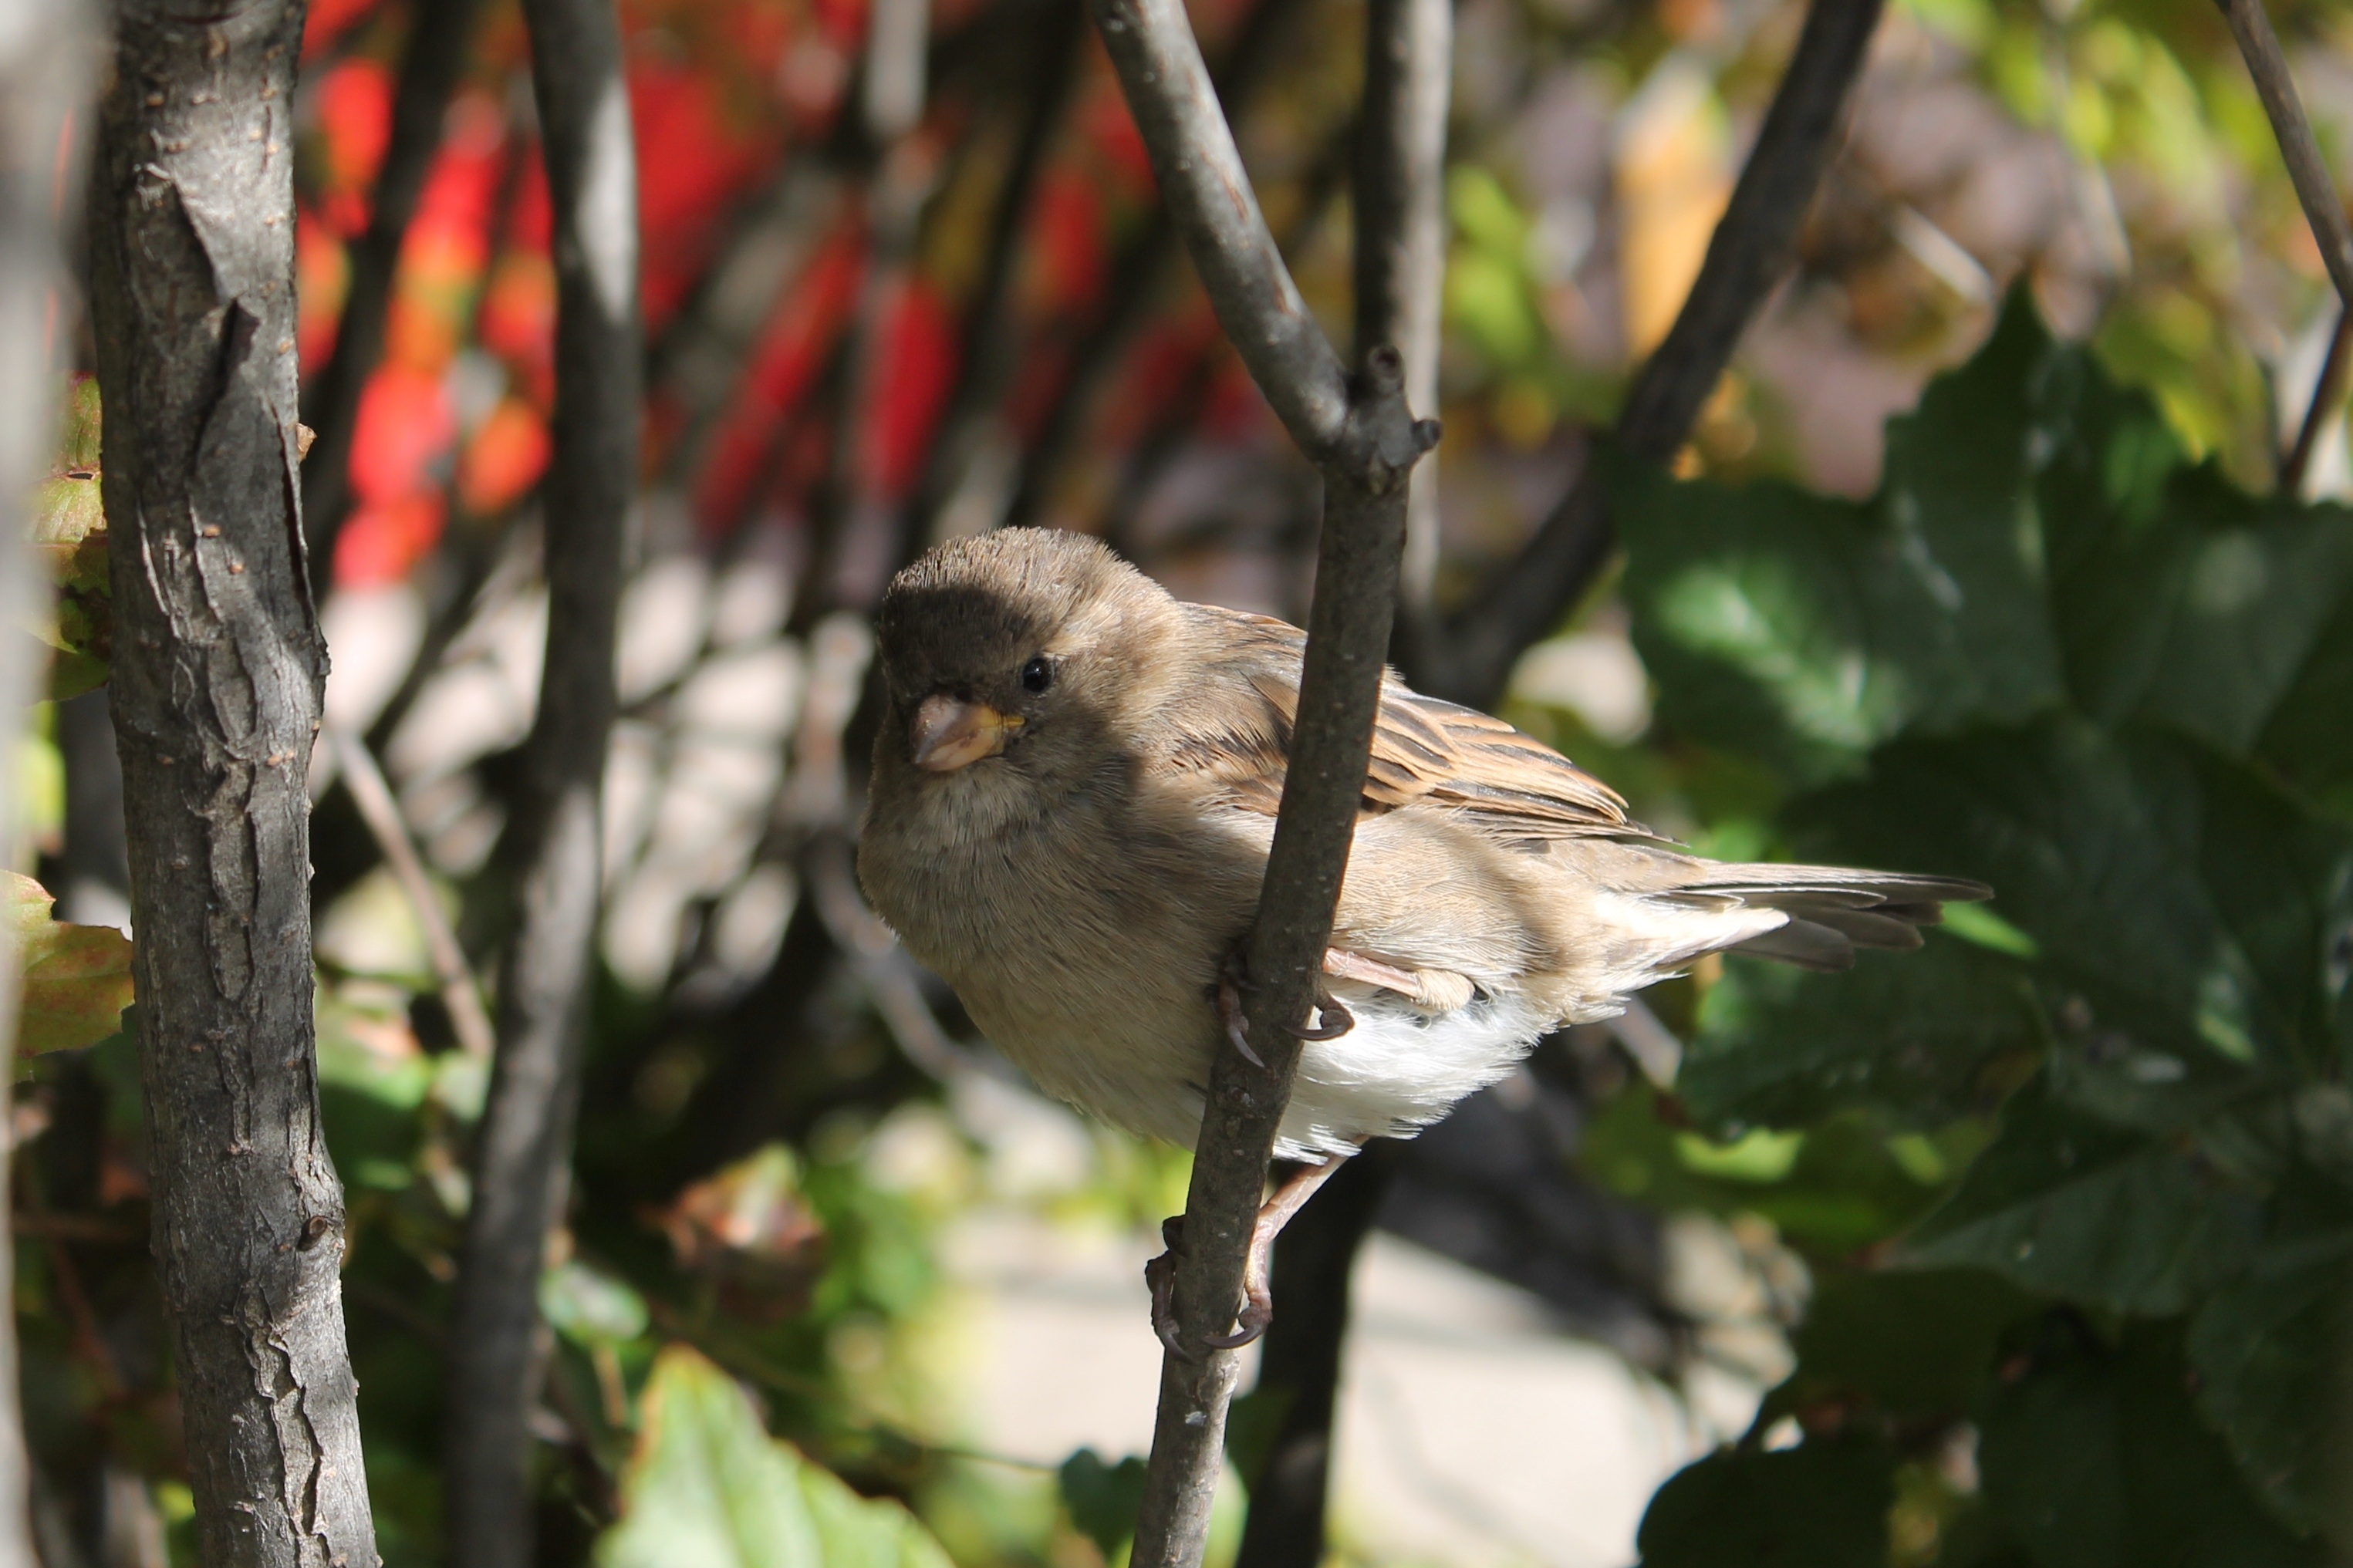
nature, branch, bird, flower, wildlife, beak, fauna, vertebrate, sparrow, house sparrow, perching bird